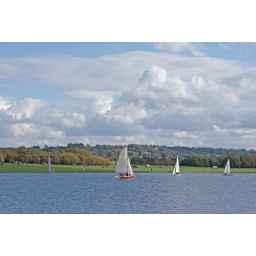
The sky became more and more dramatic as we walked the dogs around the lake.